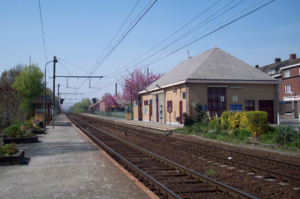
La gare de Herseaux est une gare ferroviaire belge de la ligne 75A, de Mouscron à Froyennes, située à Herseaux section de la ville de Mouscron dans la province de Hainaut en région wallonne.